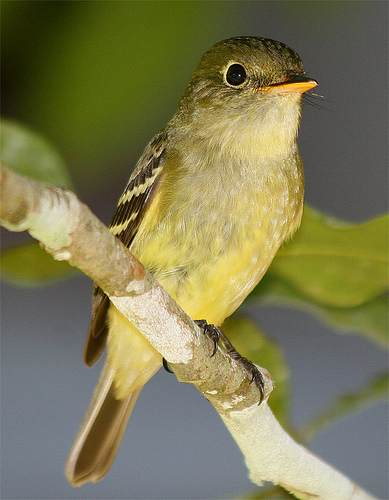
this small bird has a greenish tint, with a yellow belly and brown wingbars, and its beak is short and orange.
the bird's chest is speckled with white dots and yellow in color.
small green and yellow bird with brown and yellow wings, short black tarsus and short orange and brown beak
this bird is brown and yellow in color with a orange beak, and brown eye rings.
this bird has a short orange bill, yellow brown crown, yellowish white wing bars, and yellow coloring from its vent to throat.
this bird has a pale yellow belly and wingbars and olive green head, wing coverts and primaries.
this bird has a green crown as well as a yellow bill
this bird has wings that are black and has a yellow belly
this bird has an olive colored crown and a throat which is white and a breast which is white with olive colored streaks.
large eyes and bright yellow breast are both eye catching features of the small bird.
Species: Yellow Bellied Flycatcher